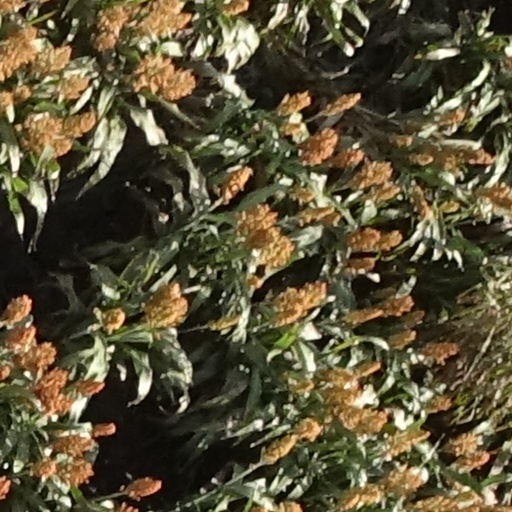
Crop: sorghum